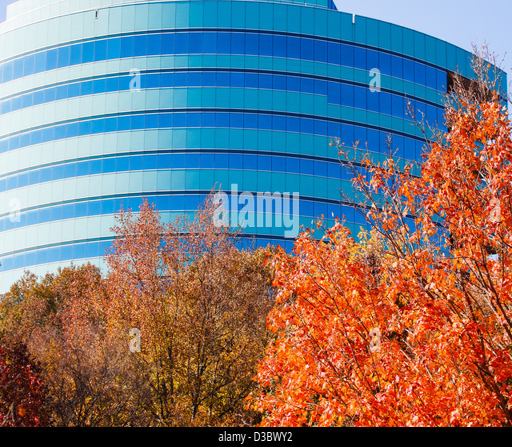
a curved , green and blue office building in autumn